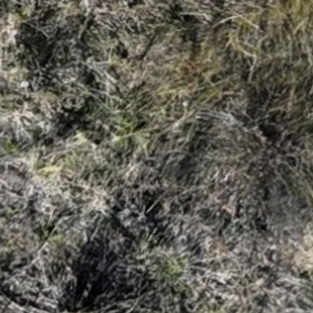
Month: october